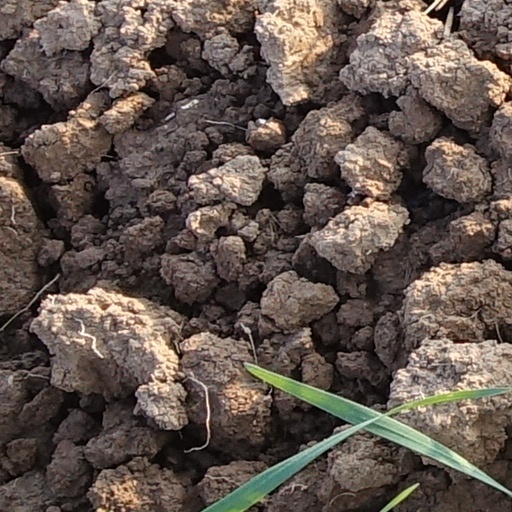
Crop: wheat